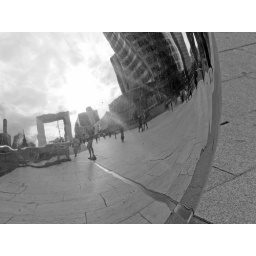
Reflection of the Grande Arche in a silver ball